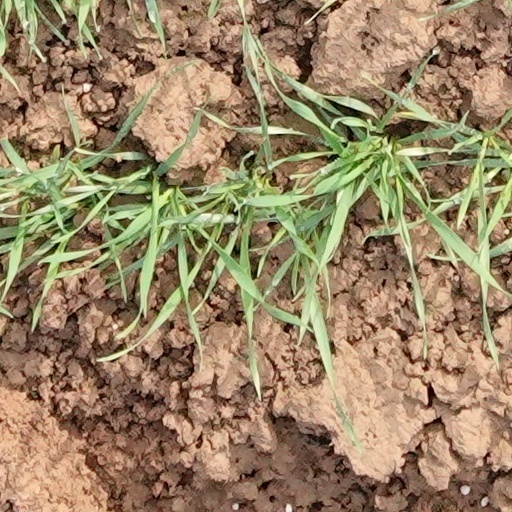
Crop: wheat